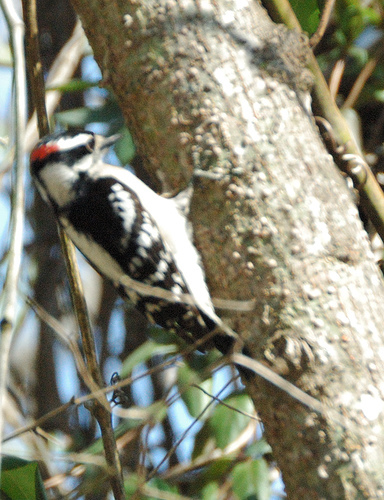
this is a bird with a white belly and black wings with a red crown on its head.
this white bird has a red tipped crown, black and white wings, and a black cheek patch.
this bird has a white belly and breast with a bit of red on its crown.
a small bird with a white belly an orange crown and dark wings.
a bird with black and white wings with a white belly and red, white, and black nape.
this particular bird has a white belly and brewers and a red crown
this bird is white and black in color, with a black beak.
a multicolored bird with a white breast and belly, black and white wings and a red spot in its crown.
the white belly is contrasted by black wings and a small red spot on the crown.
a small bird with a red crown and black and white head, it's coverts and secondaries are black with white spots.
Species: Downy Woodpecker